Treviso

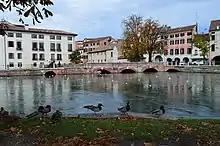
Dante Bridge in Treviso

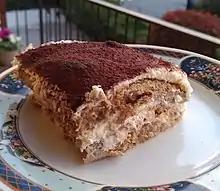
Tiramisù, a typical dessert from Treviso

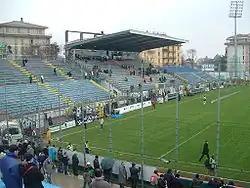
Internal view of the Tenni Stadium

"Ponte Dante" (Dante Bridge) crosses the narrow Cagnan river at the point where it flows into the Sile. This place was mentioned by Dante Alighieri in the third part of the Divine Comedy ("Paradise"). The bridge was named after the great Italian poet in 1865.